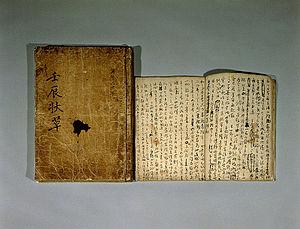
Le Nanjung Ilgi ou journal de guerre de Yi Sun-sin est le journal personnel de l'amiral coréen Yi Sun-sin de la dynastie Joseon. Il est rédigé entre le 1ᵉʳ janvier 1592 et le 17 novembre 1598 par l'amiral lui-même. Il expose directement les circonstances de la guerre Imjin du point de vue de l'amiral.
Les trésors nationaux de Corée du Sud sont un ensemble d'objets et de bâtiments qui ont été reconnus par le gouvernement sud-coréen pour leur exceptionnelle valeur historique, artistique et culturelle.